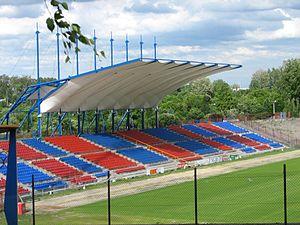
Le stade Edward Szymkowiak est un stade de football situé à Bytom, en Pologne. Construit en 1929, il est utilisé par le Polonia Bytom, le club principal de la ville.